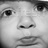
Emotion: neutral